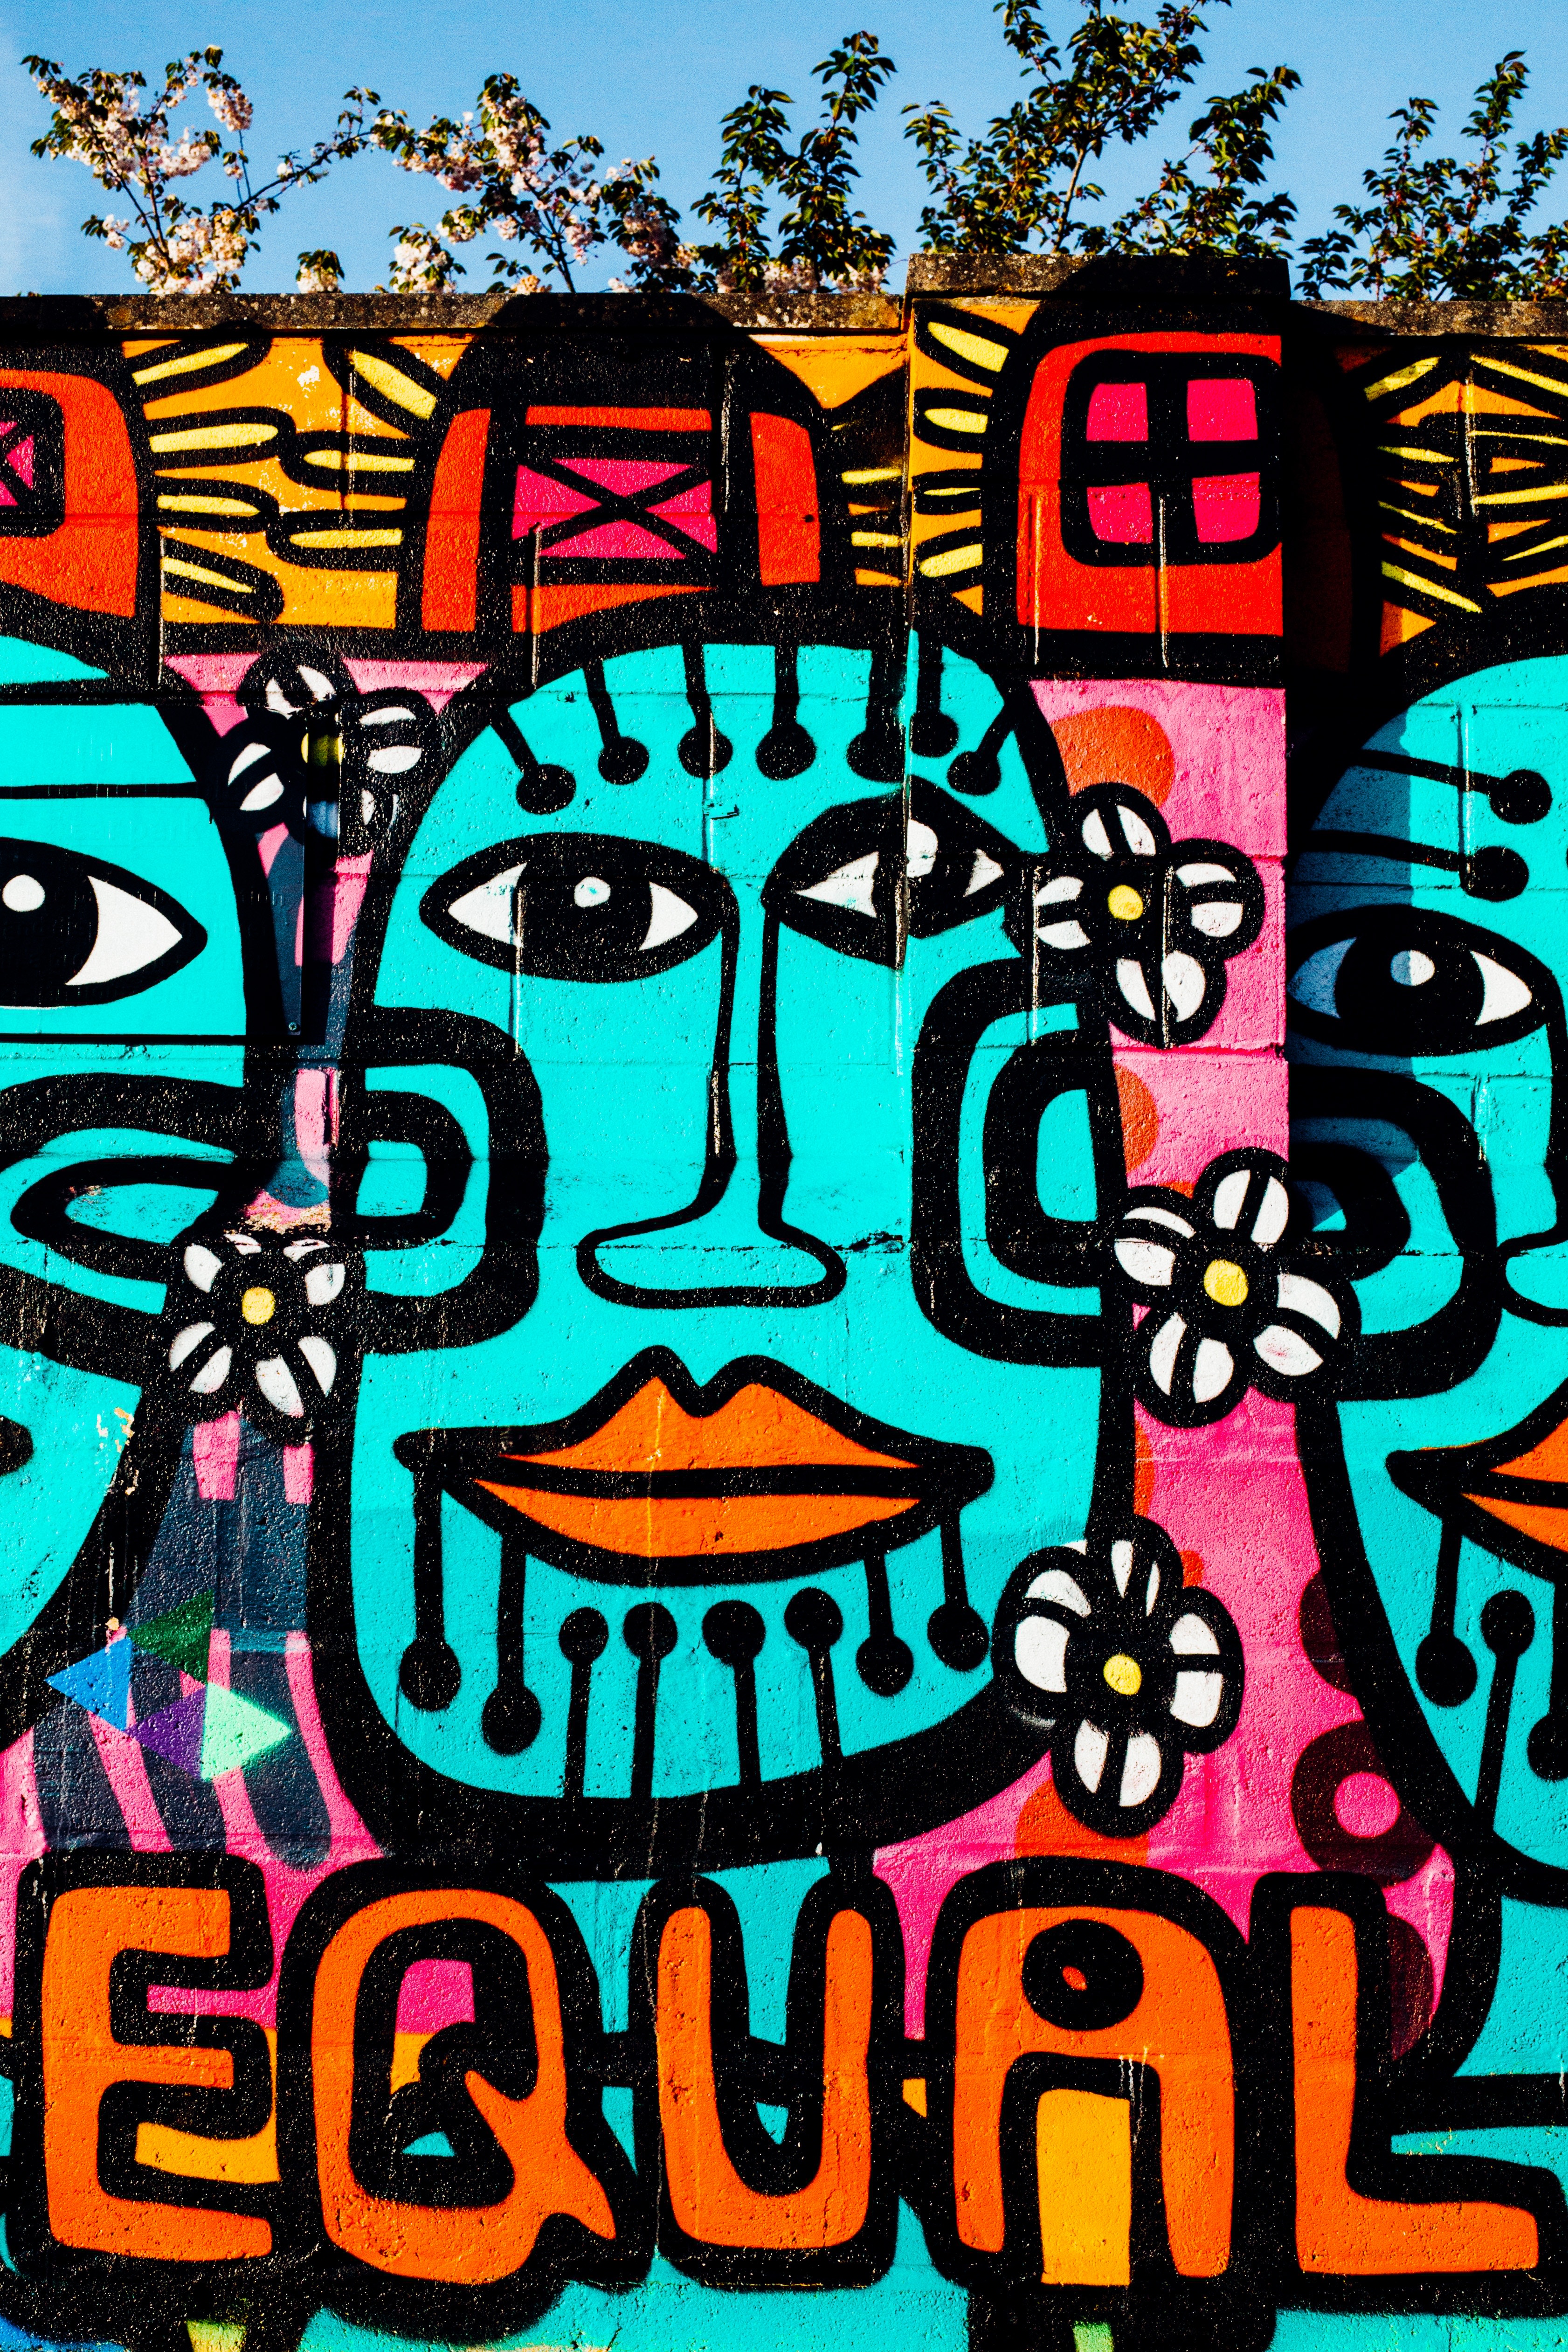
wall, graffiti, street art, urban art, font, art, illustration, mural, poster, comic book